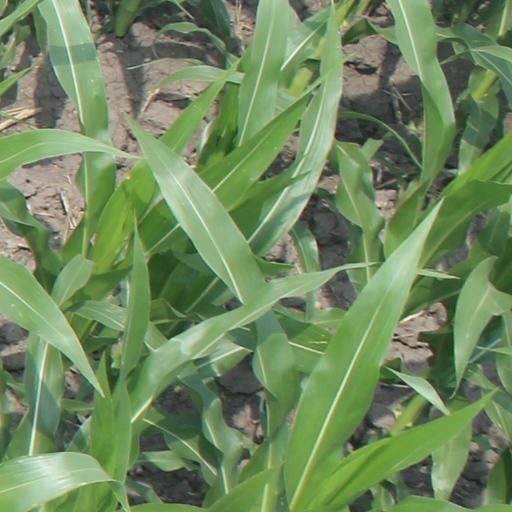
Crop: maize; corn